Todd Graff

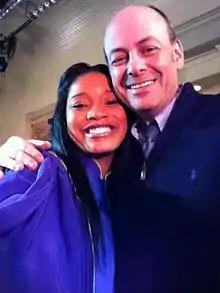
Graff (right) with Keke Palmer in 2011

Todd Graff (born October 22, 1959) is an American actor and filmmaker. He is best known for writing and directing the musical comedy films "Camp" (2003), for which he was nominated for the Grand Jury Prize at the Sundance Film Festival, "Bandslam" (2009), and "Joyful Noise" (2012). Graff is also known for his supporting roles in the science fiction films "The Abyss" (1989) and "Strange Days" (1995), as well as the black comedy crime film "Death to Smoochy" (2002).